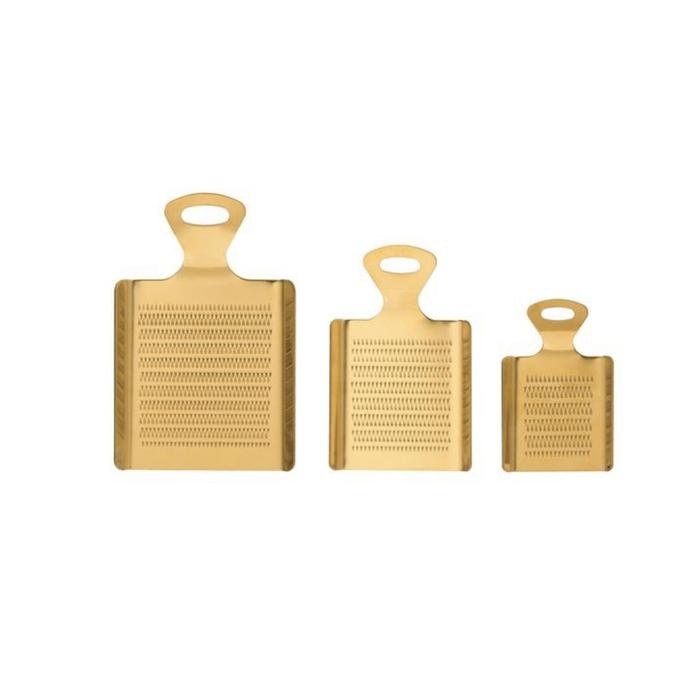
Grater Set/3
Brand: Bloomingville
Stainless steel grater set. Comes with 3 graters. Gold Toned.
Category: Home & Garden > Kitchen & Dining > Kitchen Tools & Utensils > Food Graters & Zesters